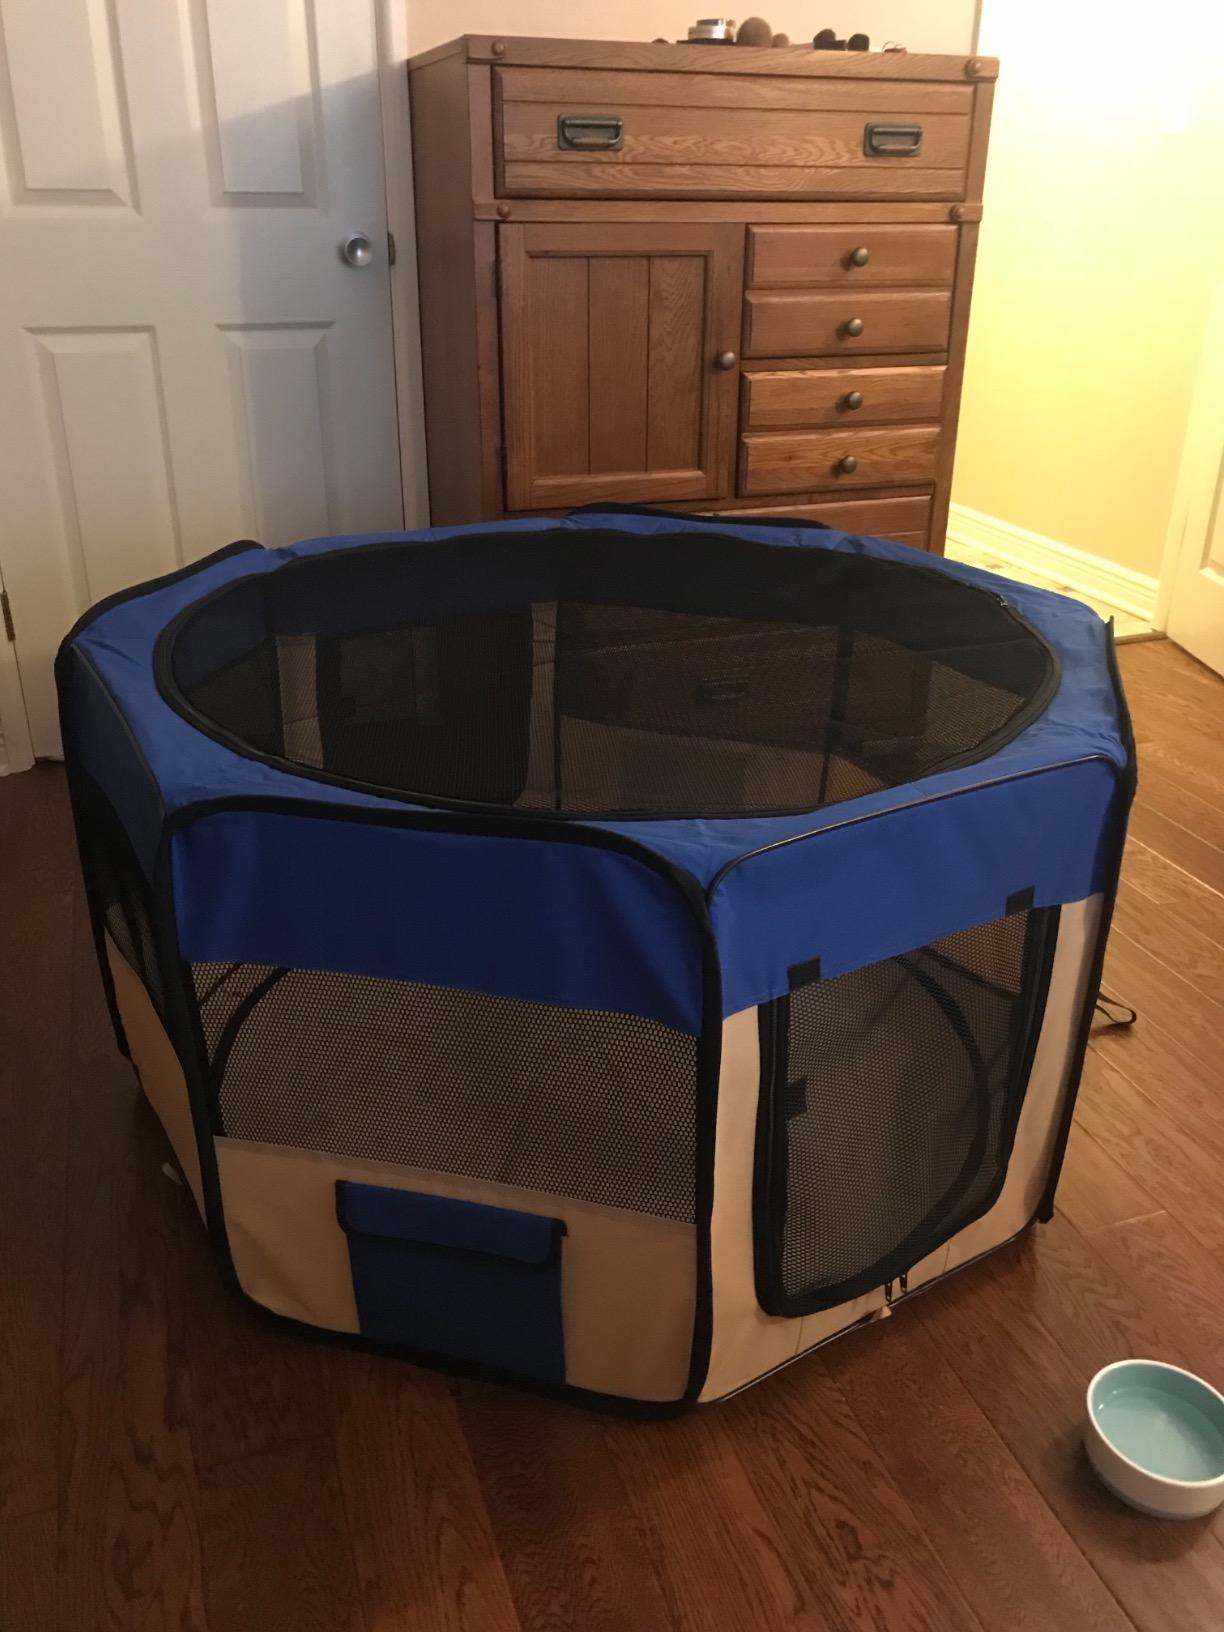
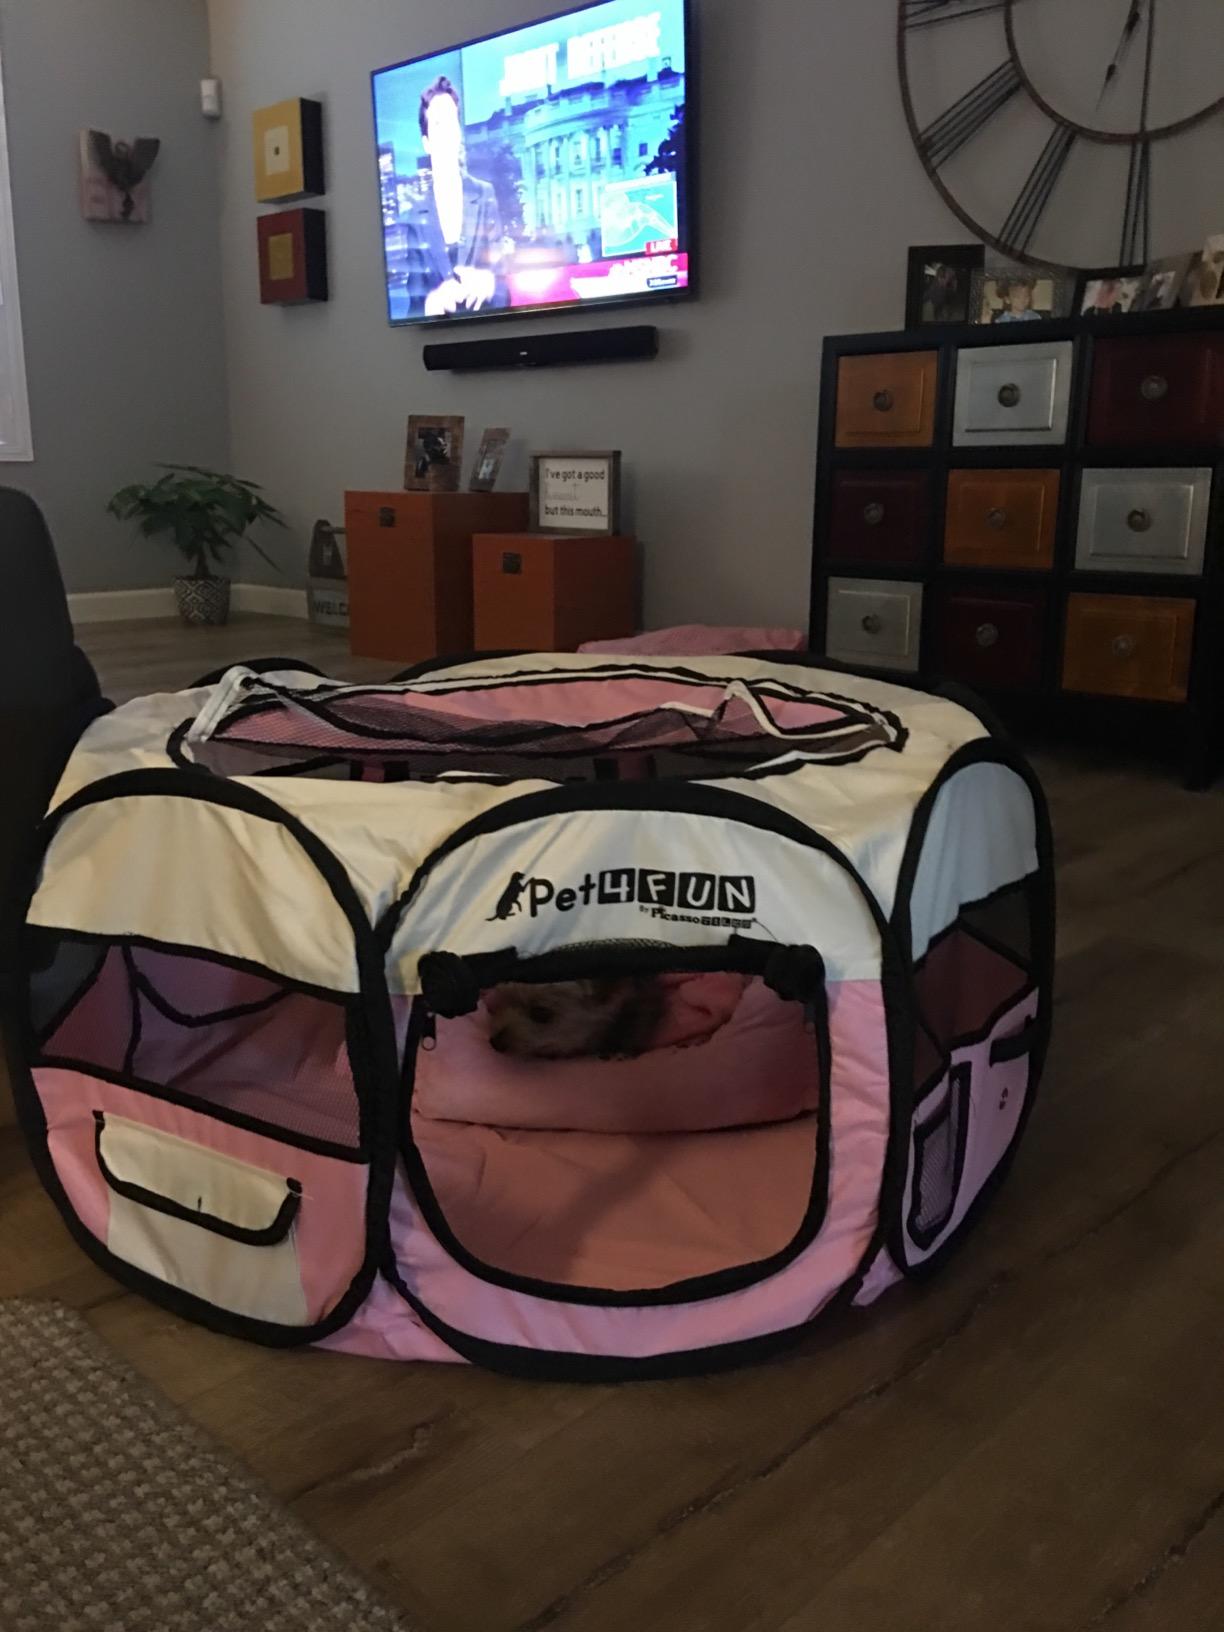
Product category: items_kennel
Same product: no